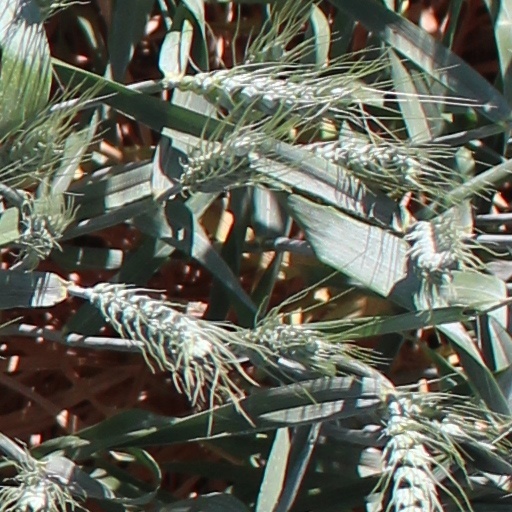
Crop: wheat